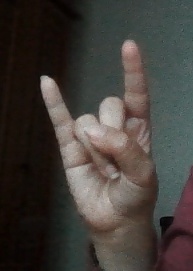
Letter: la